McMichael Canadian Art Collection

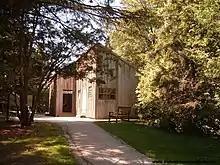
The Tom Thomson Studio was relocated onto the property in 1962

The McMichaels began exhibiting their works on their Kleinburg property during the weekends, although growing number of visitors led the McMichaels to consider establishing a public a "shrine" dedicated to the Group of Seven. On 18 November 1965, the McMichaels and the Government of Ontario reached an agreement, where the McMichaels would donate the collection, and the property to the government, who would maintain the grounds, and maintain the "spirit of the collection". As a part of the agreement, the McMichaels would maintain a degree of curatorial control, occupy two of the five seats in the museum's Board of Trustees, and permission to continue inhabiting the property, and be buried there. The McMichaels continued to reside on the property until museum operations made it no longer possible; with the Government of Ontario providing them a home in Caledon.